Tennis Court Road

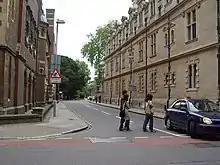
View along Tennis Court Road.

Tennis Court Road is a historic street in central Cambridge, England. It runs parallel with Trumpington Street to the west and Regent Street to the east. At the northern end is a junction with Pembroke Street to the west and Downing Street to the east. To the south as a T-junction with Lensfield Road (the A603). Fitzwilliam Street leads off the road to the west towards the Fitzwilliam Museum.